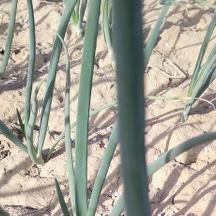
Crop: Onion
Condition: healthy-leaf